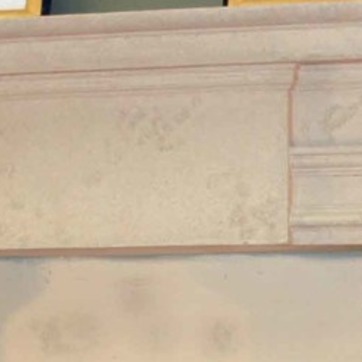
Material: polishedstone